Information gain (decision tree)

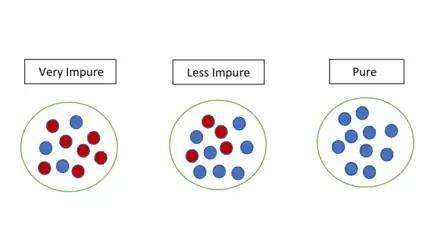
Entropy diagram

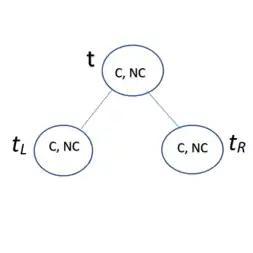
A simple decision tree

Now, it is clear that information gain is the measure of how much information a feature provides about a class. Let's visualize information gain in a decision tree as shown in the right: